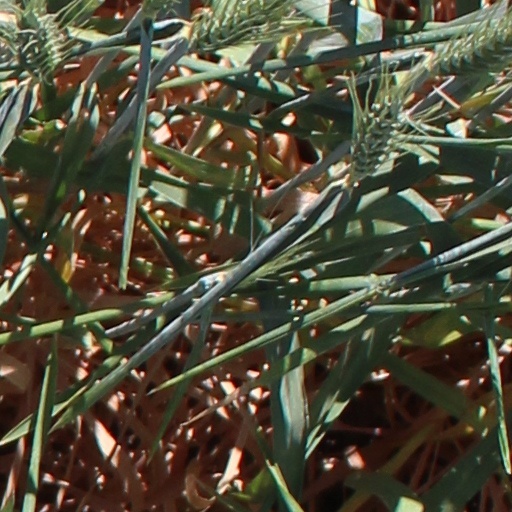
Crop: wheat